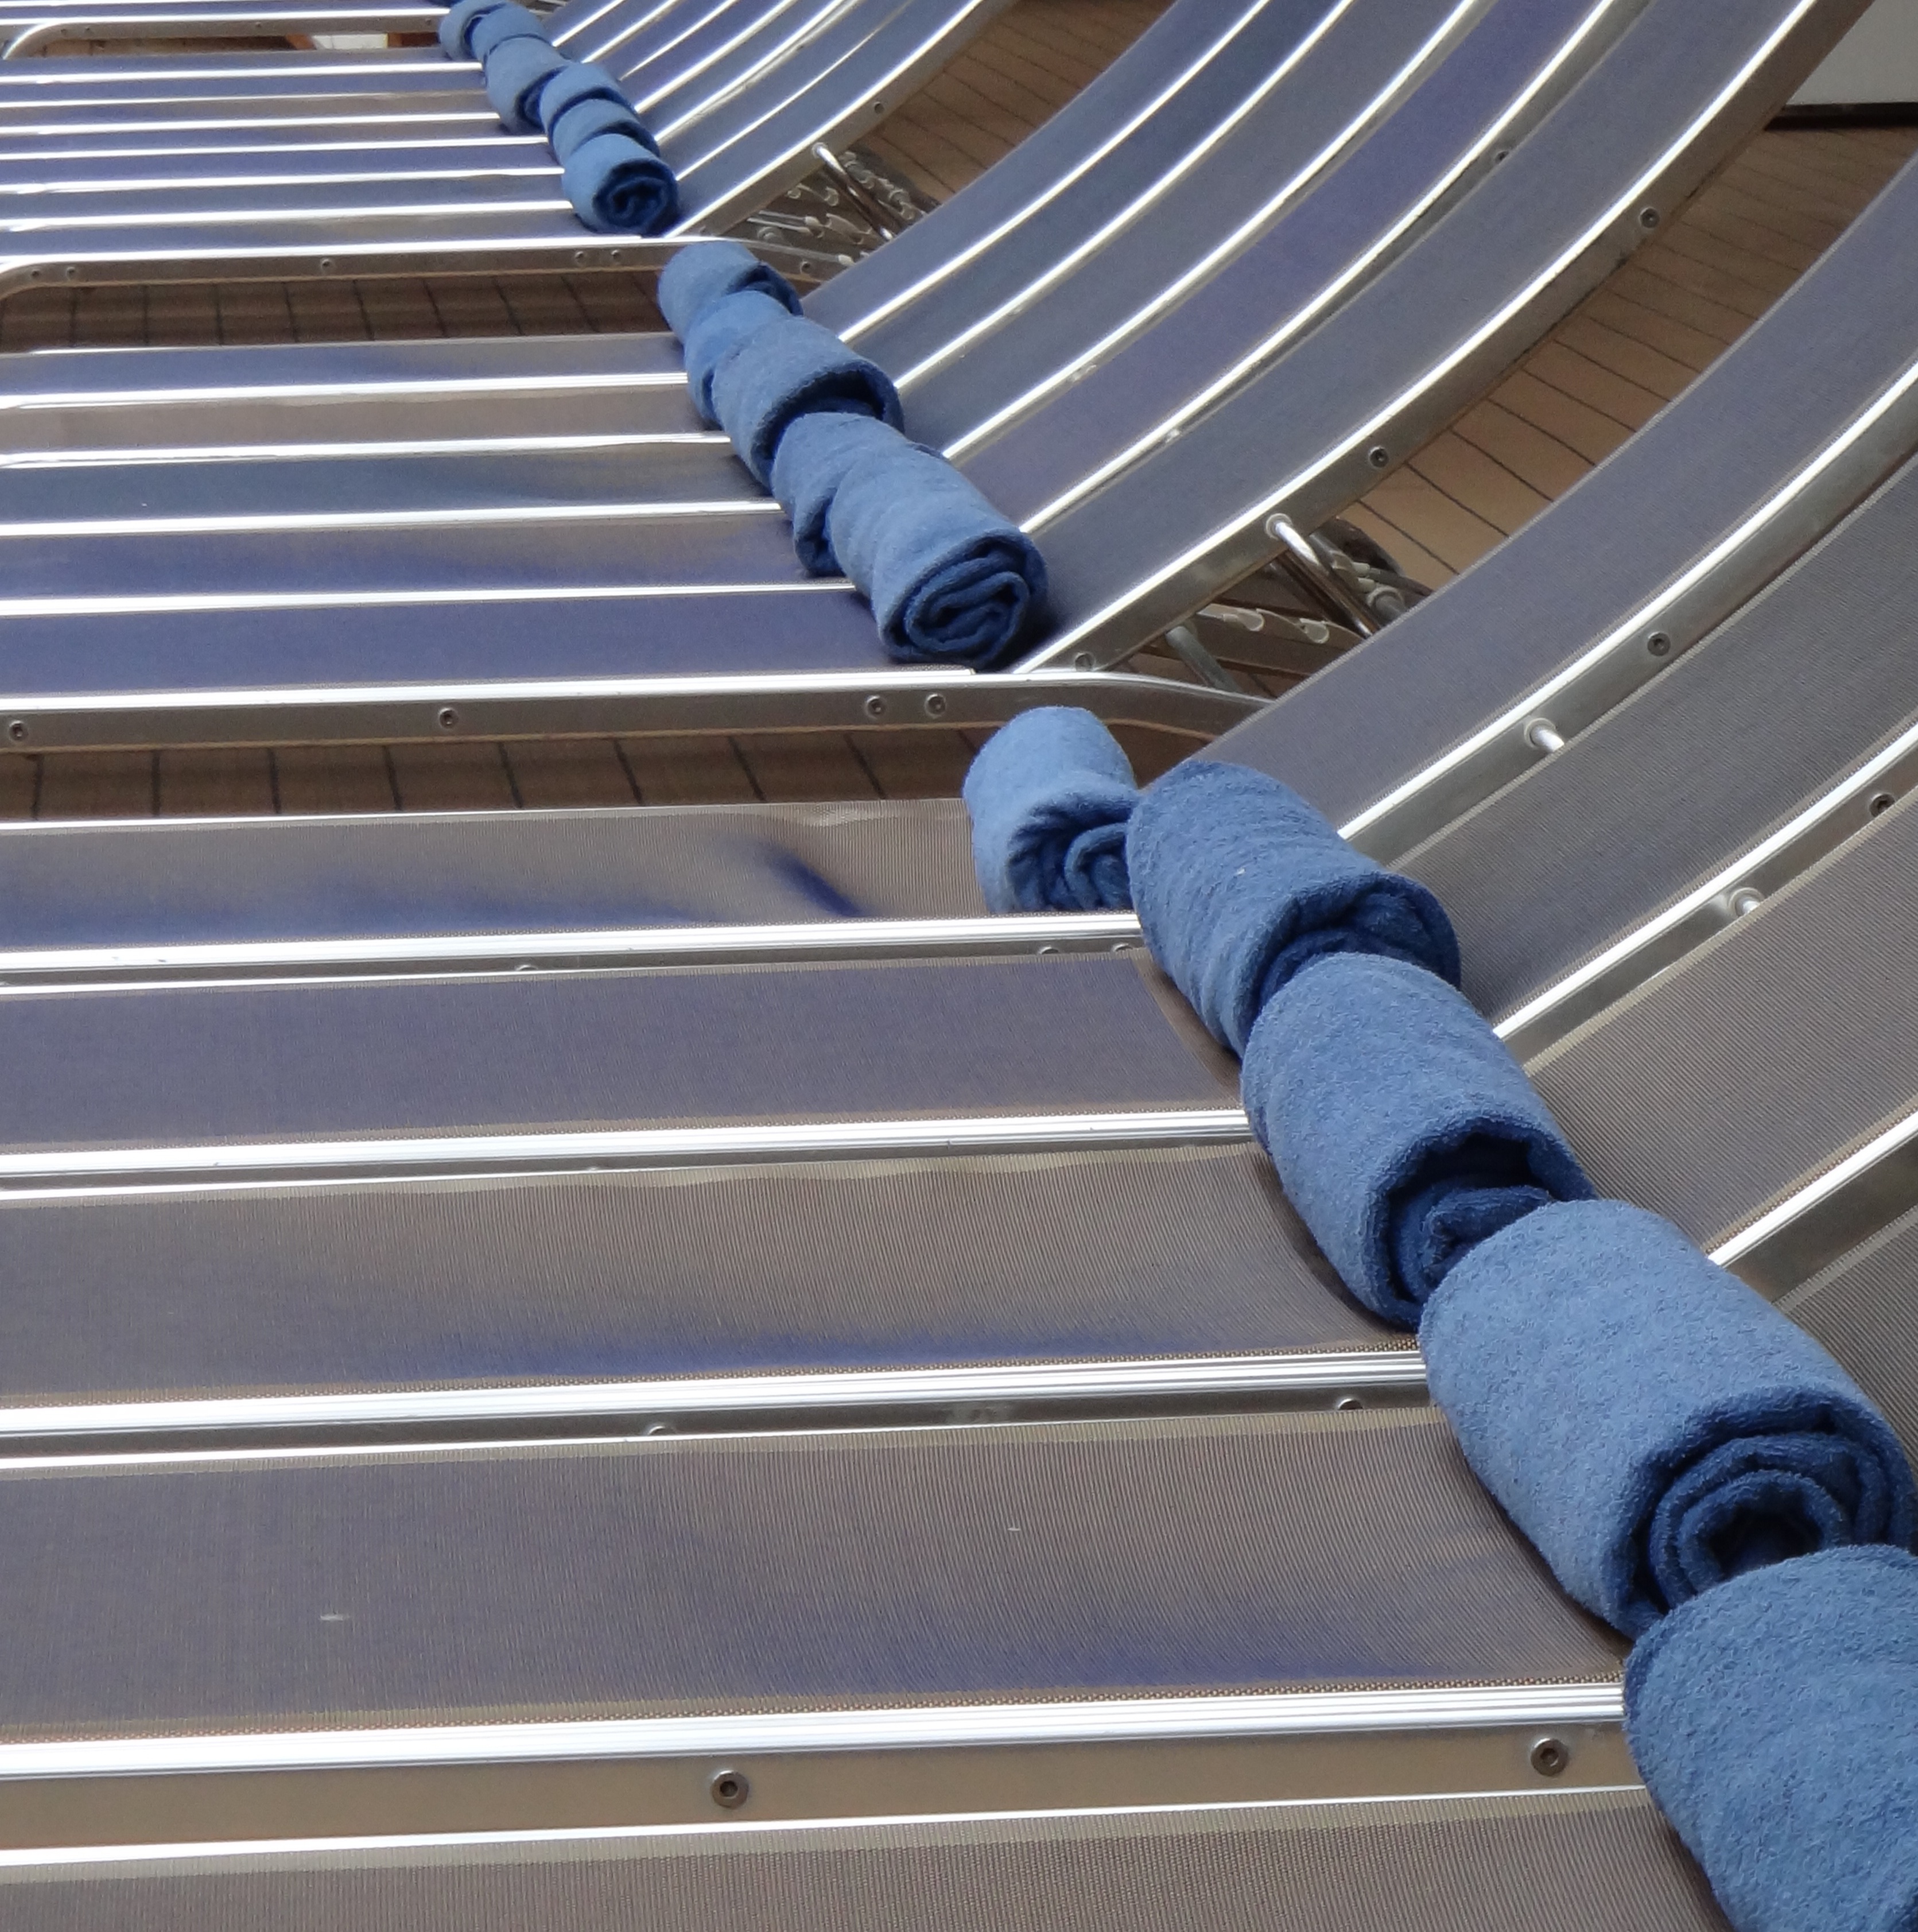
sea, deck, floor, roof, ship, vacation, travel, line, handrail, cruise, chairs, costa, flooring, daylighting, baluster, outdoor structure